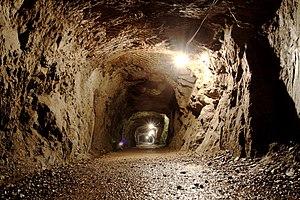
Riese est le nom de code d'un projet de construction du Troisième Reich, commencé dans les Góry Sowie en 1943-45 et jamais achevé. Il s'agit d'un ensemble de sept complexes militaires souterrains situé en Basse-Silésie, anciennement en Allemagne, aujourd'hui territoire polonais.